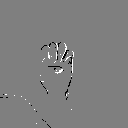
ASL letter: e